Sylheti nationalism

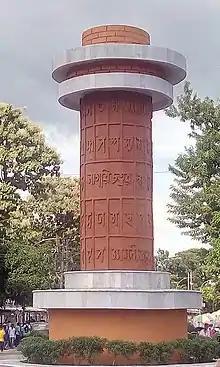
A recently built structure, named "Nagari Chattar" (Nagari Square), near the Surma River in the city of Sylhet, Bangladesh, consists of the alphabets of the Sylheti Nagri script

The Silchar-Sylhet Festival, also known as The Indo-Bangladesh Festival is one meant to bring the Sylheti communities divided by the Partition of 1947 back together. The festival aims at bringing celebrations of Sylheti culture by staging local art, cuisine and handicrafts as well as discussion of cross-border ties between India and Bangladesh. Emphasizing the importance of linking various cultures and establishing new relationships between the cities of Silchar and Sylhet, the festival is both a cultural and diplomatic event. Dignitaries from both countries are likely to participate in the festival, again emphasizing the importance of the event in strengthening bilateral ties.